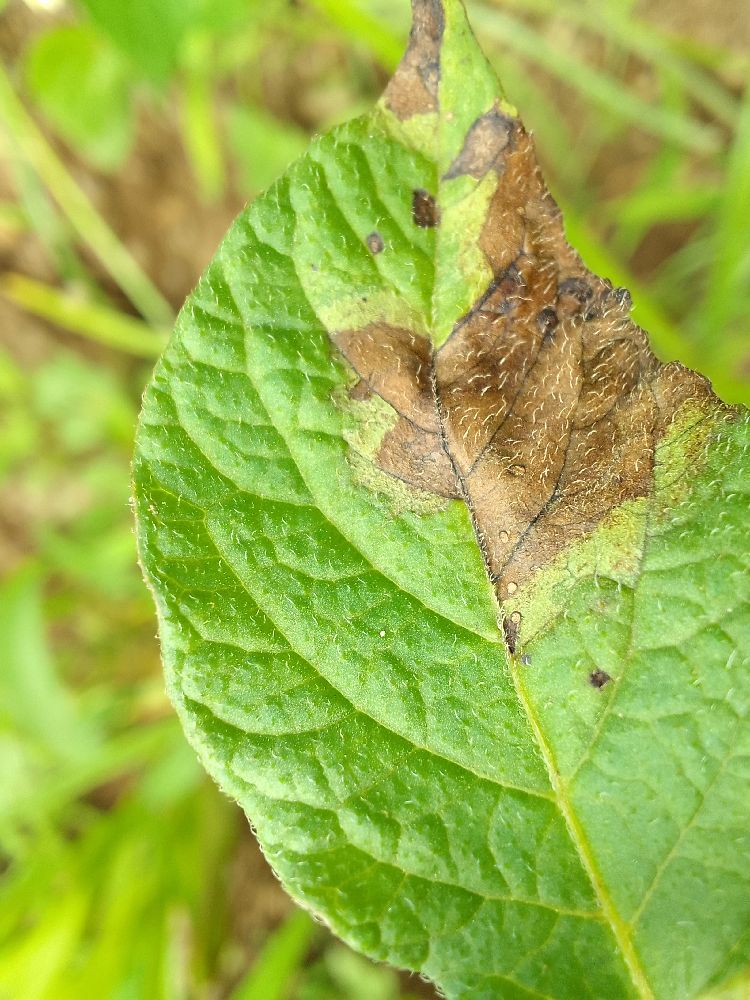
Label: Late blight